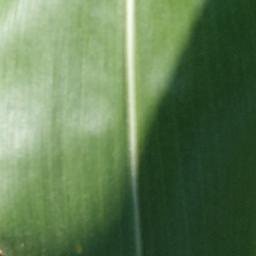
Label: Corn___healthy